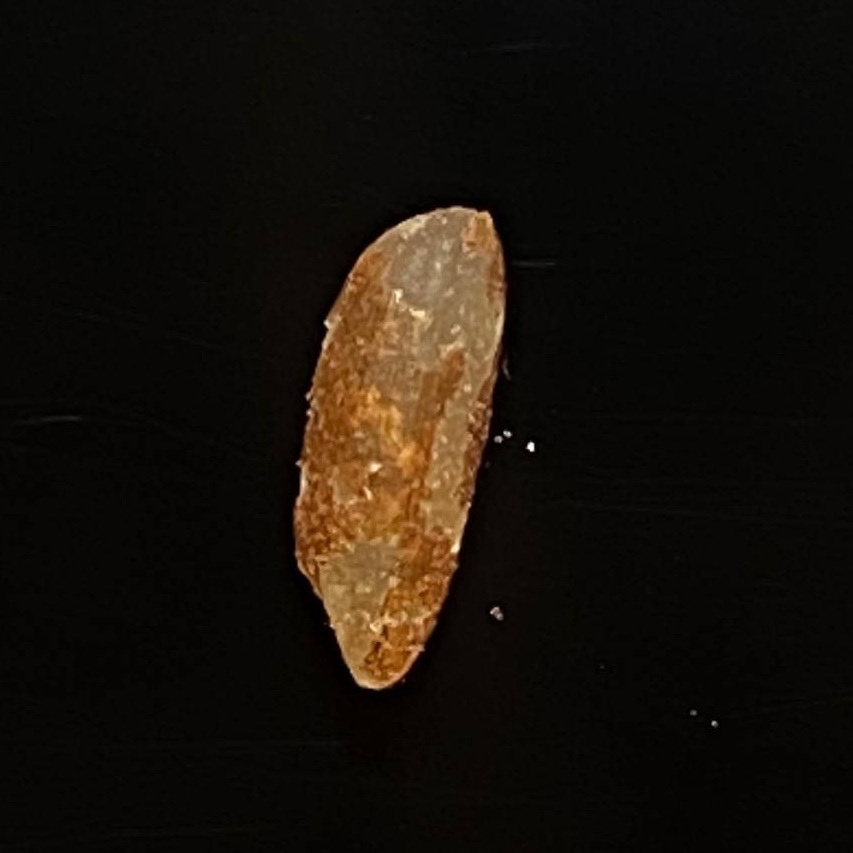
Rice variety: Ganjiya